Superleggera

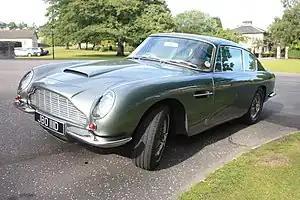
Aston Martin DB6 Superleggera

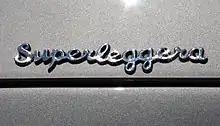
Superleggera emblem on an Aston Martin DB6, with a body manufactured by Carrozzeria Touring, the firm that originated the superleggera system.

Superleggera (Italian for "Superlight") is a custom tube and alloy panel automobile coachwork construction technology developed by Felice Bianchi Anderloni of Italian coachbuilder Carrozzeria Touring Superleggera. A separate chassis was still required.